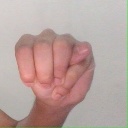
अक्षर: म